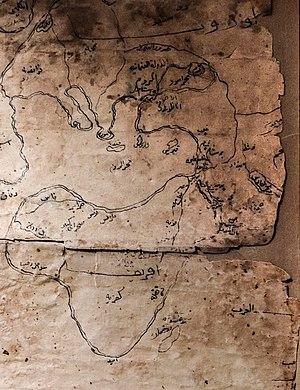
Le musée de Ouadane est un musée local à Ouadane en Mauritanie. Il est situé dans la vieille ville du site du patrimoine mondial de Ouadane, dans un bâtiment appelé Maison des Armes.